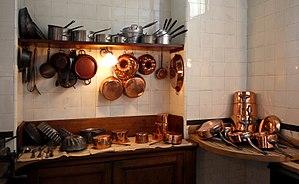
Batterie de cuisine, Musée Cernuschi, Paris.
Un ustensile de cuisine est un outil utilisé dans la cuisine pour la préparation de plats.